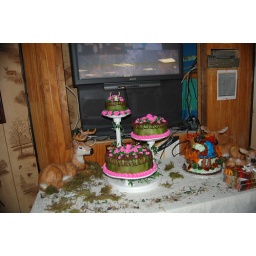
The cake is the second one. The flowers feel off the first one. The cake on the right was made by one of Britni's friends.